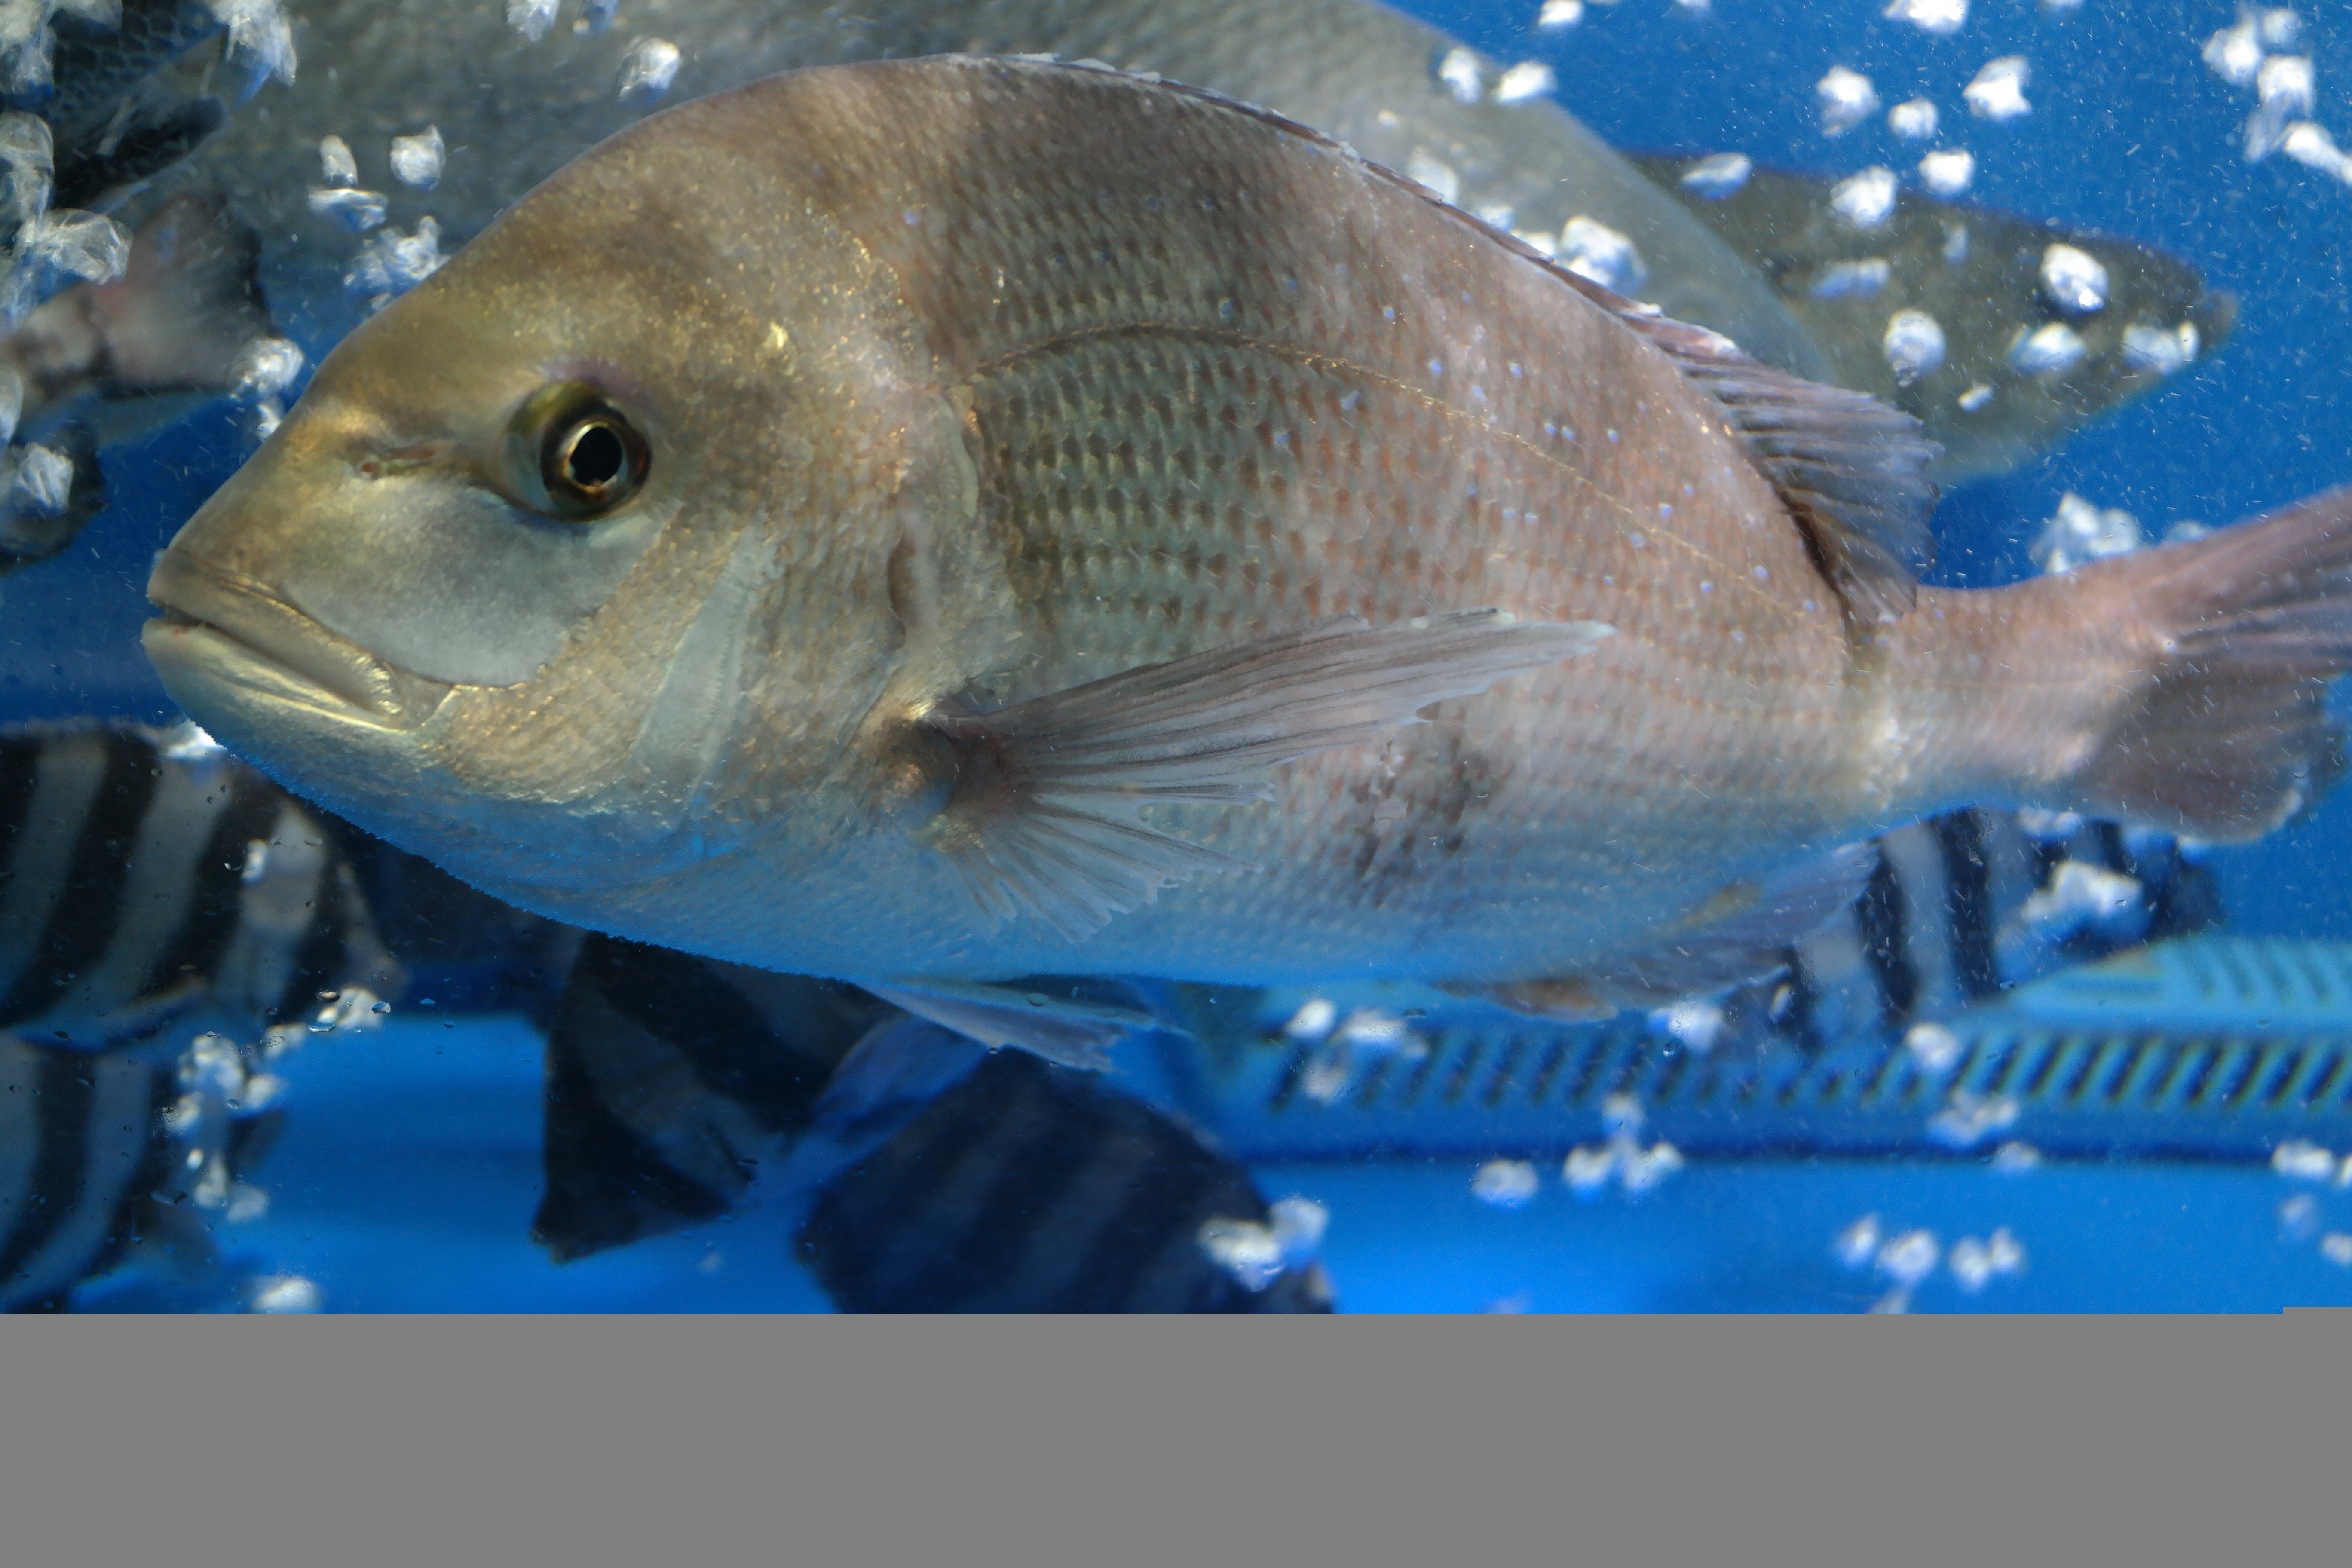
biology, blue, fish, sea bream, marine biology, deep sea fish